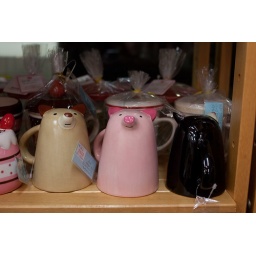
Super cute mugs I saw in a shop